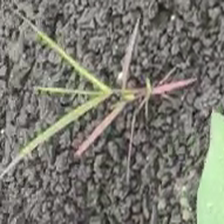
Weed species: Digitaria_SP_(Digitaria Sanguinalis )